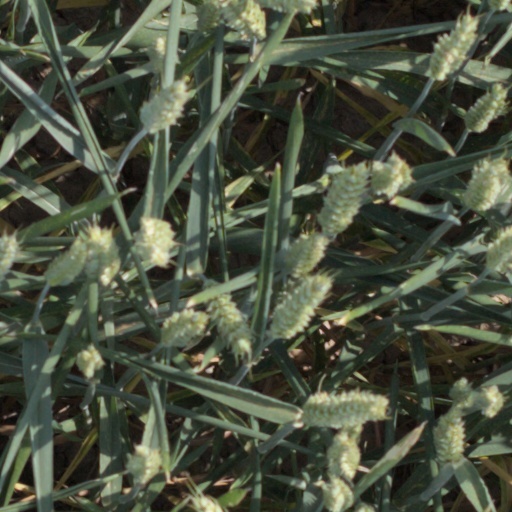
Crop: wheat